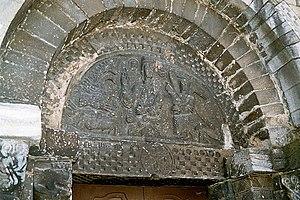
Espagne - Val d'Aran - Église de l'Assomption de Bossòst This is a photo of a building indexed in the Catalan heritage register as Bé Cultural d'Interès Local (BCIL) under the reference IPA-1406.
L’église de l'Assomption est une église romane située dans les Pyrénées à Bossòst, commune espagnole du Val d'Aran.